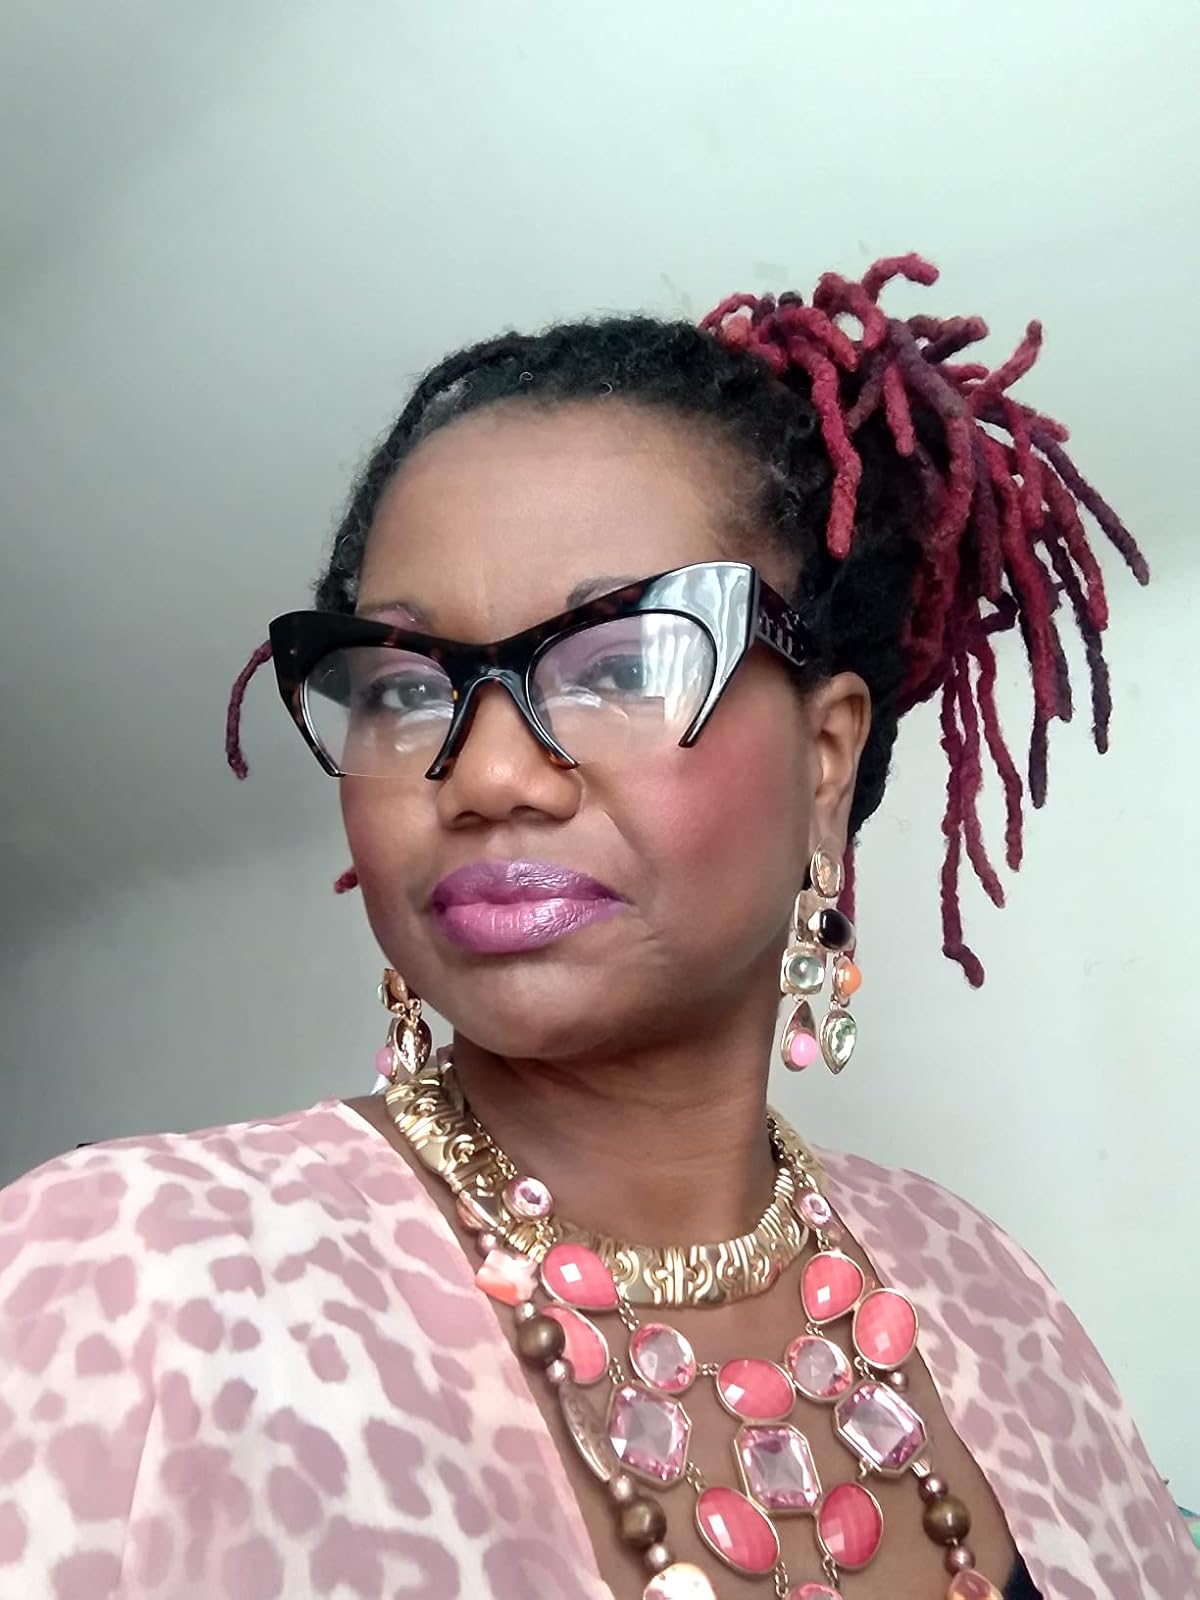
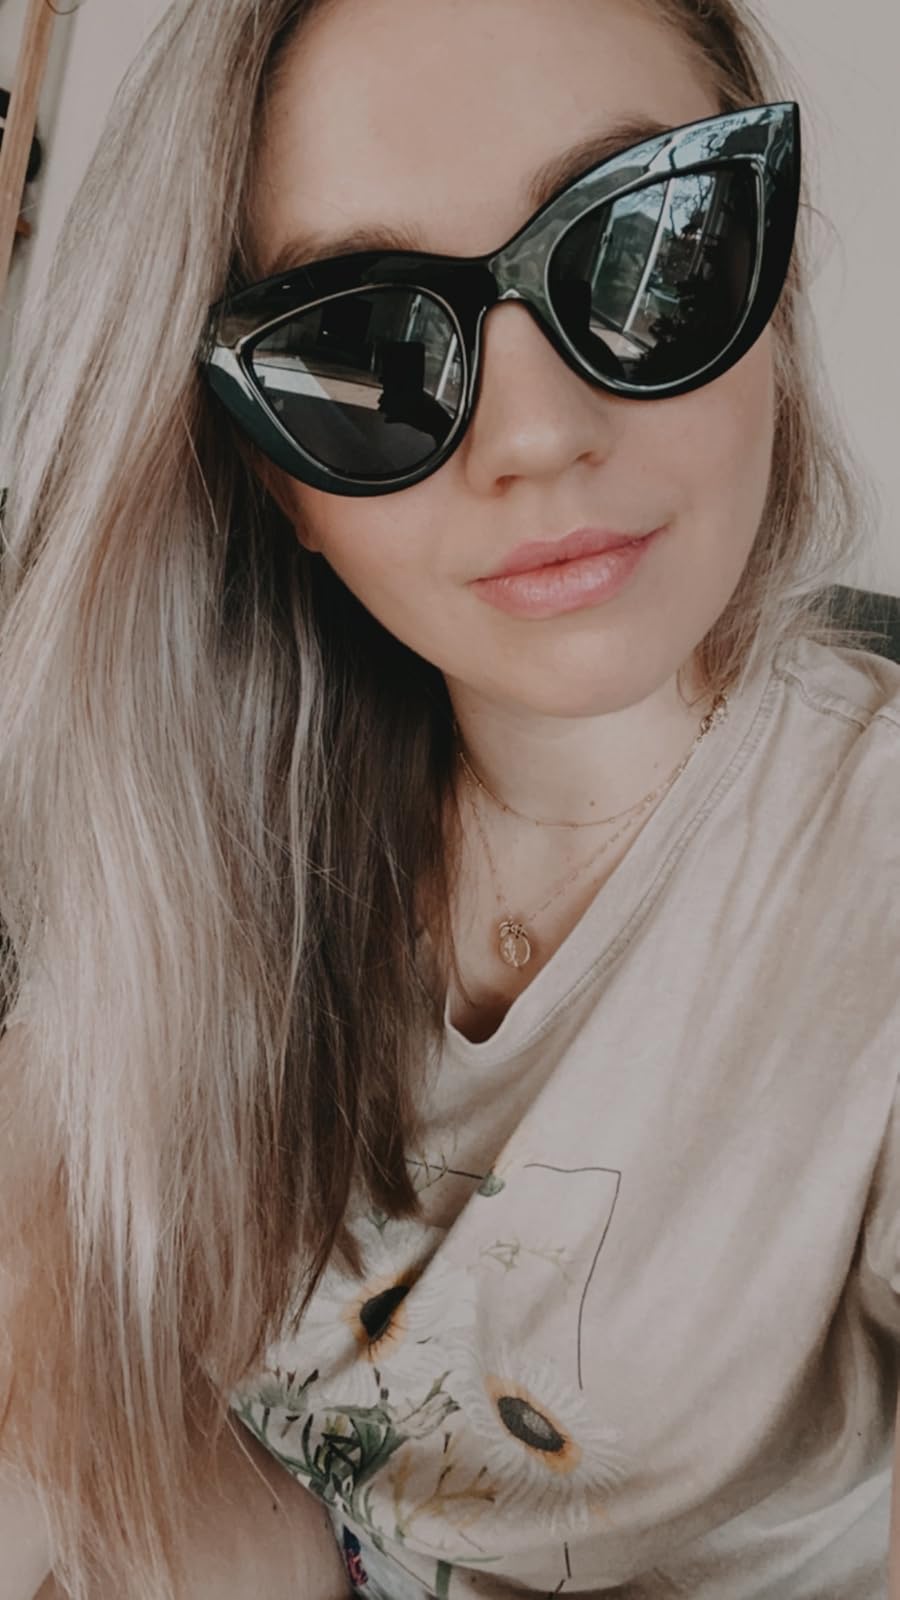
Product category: accessories_sunglasses
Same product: no